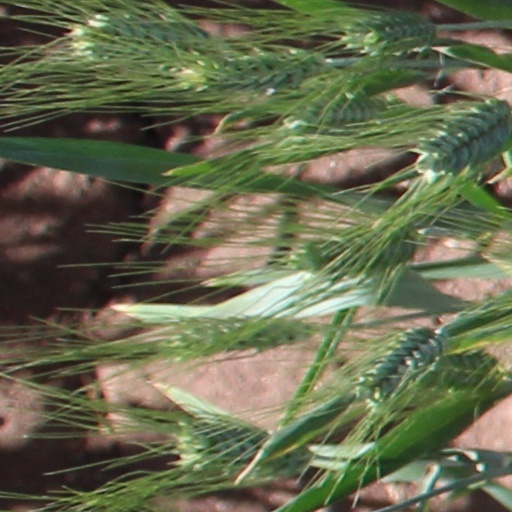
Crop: wheat